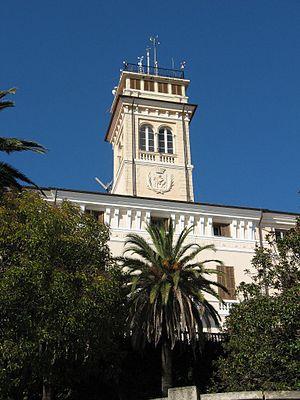
Imperia est une ville, chef-lieu de la province homonyme, en Ligurie (Italie), limitrophe avec le département français des Alpes-Maritimes. Son agglomération regroupe environ 73 000 habitants en 2010.